Macrohaltica

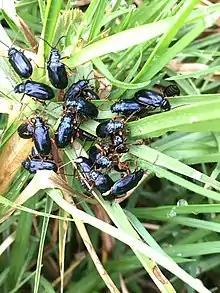
"Macrohaltica", Colombia

Macrohaltica is a genus of flea beetles in the family Chrysomelidae. There are about 20 described species in "Macrohaltica", found in Central and South America.